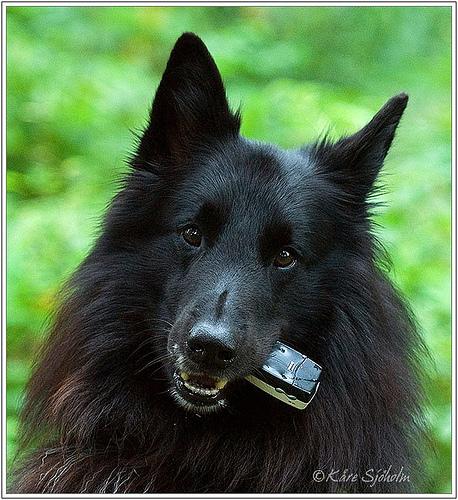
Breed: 227-n000070-groenendael